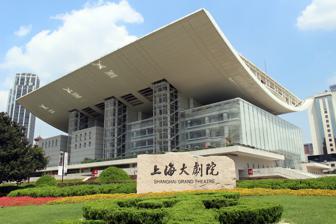
Building: Shanghai Grand Theatre
Country: China
Year built: 1998
Opera house and concert hall in Shanghai, China Not to be confused with Grand Theatre (Shanghai) . Shanghai Grand Theatre. The Shanghai Grand Theater at night. The Shanghai Grand Theatre ( Chinese : 上海大剧院 ; pinyin : Shànghǎi dà jùyuàn ) is a complex  located at the intersection of Renmin Avenue and Huangpi North Road in the northern part of the People's Square in the Huangpu District of Shanghai . The building houses the Shanghai Opera House and other performing companies. The theatre was designed by French architect Jean-Marie Charpentier along with the Institute of Architectural Design of Eastern China. Since its opening on August 27, 1998, it has staged performances of operas , musicals , ballets , symphonies, chamber music, and Chinese operas . Origin Since the Reform and Opening-up in the late 1970s, more and more international performing groups visited Shanghai, but there was no theatre suitable for large-scale plays until the 1990s. The Shanghai Municipal People's Government decided to construct a large performing arts complex to satisfy such a need and make it an urban culture centre. In 1994, with a 3000 million RMB government investment, the construction of the SGT started. Theater buildings and architecture style The Theater is divided into 8 floors above ground and 2 floors below ground, covering a total area of 62803 m 2 . The total investment budget is 1.3 billion yuan. The whole building is a crystal-like palace consisting of three main theaters: the Auditorium, the Buick Theater, and the Studio Theater, with complete ancillary facilities such as ticketing center, Ballet Rehearsal hall, band rehearsal hall, VIP hall, exhibition hall, souvenir shop, coffee bar, banquet hall, and parking garage. The Auditorium The Auditorium is decorated with warm colors of gold and red. It is mainly for large-scale performances such as operas, symphonies, ballets, dramas, and so forth. The 19.5-meter-high Auditorium covers an area of 1000 m 2 and is divided into three levels of stands, with 1631 seats in total. The structural proportion and seating arrangement of the stand ensure that the audience is close to the stage as much as possible and enjoys the performance from the best audio-visual angle. In the overall design, a Waagner Biro control system is adopted in the full-automatic mechanical stage for lifting, tilting, rotation, ladder, and other transformations. The well-equipped Meyersound's loudspeaker and surrounding sound can meet the requirements of the 5.1 channel. A digital mixer of high fidelity can provide 96 inputs and 64 outputs. The Buick Theater The Buick Theater, with stable walnut color as its main color, is located on the west side of the first floor. It is the performing space for chamber concerts as well as small and medium-sized dramas and is also the venue of public charity performances and art education activities. The Buick Theater is divided into two levels of stands, with 575 seats in total. The stage is 12 meters wide, 6 meters high, and 11 meters deep. Above the stage is a voice echoing board and 25 electric suspenders, the loading capacity of which is up to 300 kilograms, the maximum lifting height being 14 meters, and the maximum lifting speed 1m / s. There are 5 dressing rooms in backstage for 50 people to make up simultaneously. The Studio Theater Located on the fifth floor, the Studio Theater is a "black box theater" with dark gray as its main color. It mainly presents small plays of experiments and fashion. There are 220 fixed seats and 80 mobile seats which can be combined according to the needs of the performance. The performance area is about 140 m 2 . There are 4 dressing rooms in backstage for 30 people to make up at the same time. At the entrance of the small theater, there are coin dispensers and parcel cabinets to provide mineral water and deposit services for the audience. There is an independent VIP lounge in the backstage area, which provides program book, tea, towel, and other services, which can be used by the VIP before and during the performance. Culture import and export Shanghai Grand Theater actively combines domestic and foreign performing arts and production resources and presents world classics to Chinese audiences in the way of its own after integrating national elements and characteristics. It has successively cooperated with Shanghai Shaoxing Opera House, Shanghai Ballet Company, Shanghai Opera House, Shanghai Peking Opera House, Salzburg Music Festival in Austria, Budapest Grand Art Palace in Hungary, and The Royal Opera House in Britain to launch various types of performances, such as operas, ballets, and dramas. The mode of adding Chinese elements to the world excellent culture has played a vital role in promoting Shanghai's cultural originality and creativity as well as the spirit of the times. Notable activities 1999.8 “Dream of the Red Chamber” of its Shaoxing Opera version was first performed in Shanghai Grand Theater. 1999.10 The Shanghai Grand Theater held the "Mariinsky Music Festival" to celebrate the 11th anniversary of the friendship between Shanghai and St. Petersburg, Russia. 2000 Shanghai Grand Theater and Sydney Opera House held a two-way satellite transmission concert. 2001.1 & 10 Solo concerts by Spanish and Italian tenor Domingo and Pavarotti were held. 2002 The Theater staged the original classic musical “Les miserable” for the first time in Asia, with 21 consecutive performances. 2012.7.19 The Theater held a series of performances for the 60th anniversary of the founding of "Beijing People's art." 2016.10 The Theater held "the Brilliant Russia" Mariinsky Art Festival, with 7 performances brought by Russian Mariinsky opera, symphony, chorus, and ballet troupe. 2017.11 The Theater held the Mariinsky Art Festival, which featured the ballet “Cinderella” of Russian Mariinsky Theater, and the concert of “Stravinsky Night.” 2018.7.1–2 The Theater held "2018 World Theater Operation and Development Forum." 2019.11.11 The “Celebrating Paris Opera 350th Anniversary—— Paris Opera Academy Gala Concert” will be held. Transportation Bus: No. 17, 20, 23, 37, 46, 48, 49, 71, 108, 109, 112, 123, 505, 506. Metro: Line 1, 2, 8 at the People's Square station References